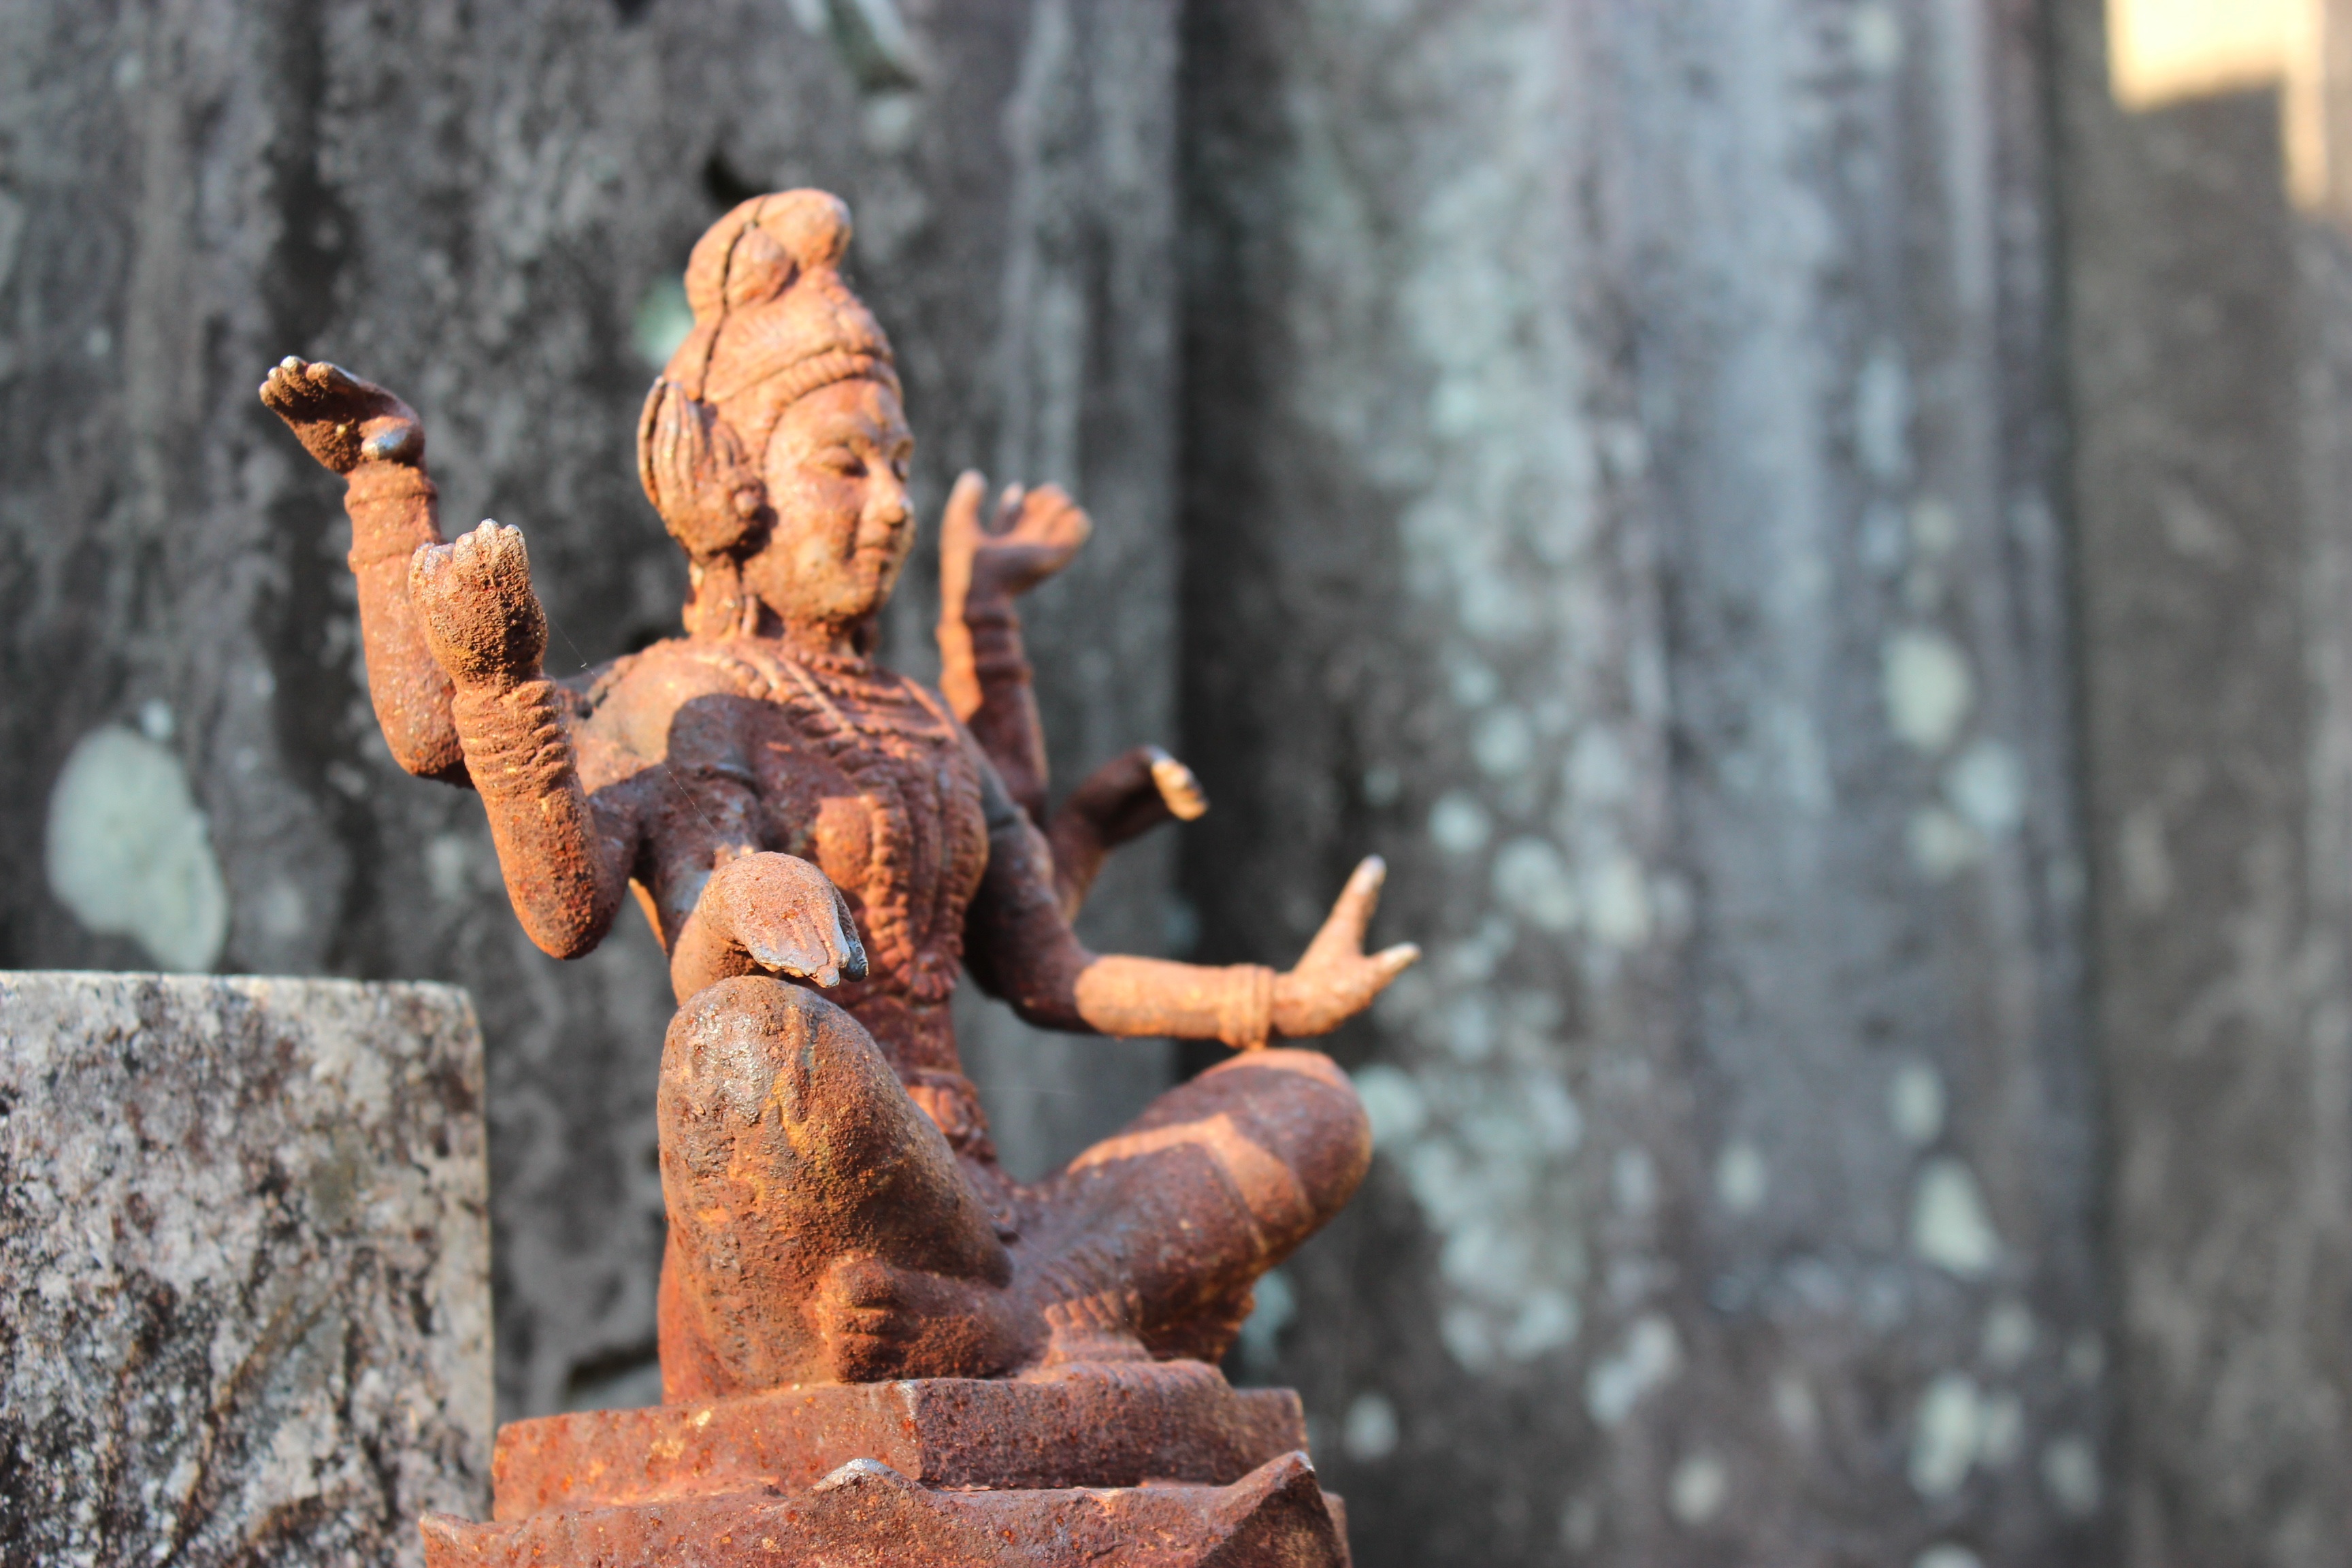
wood, monument, statue, sculpture, art, temple, carving, mythology, fictional character